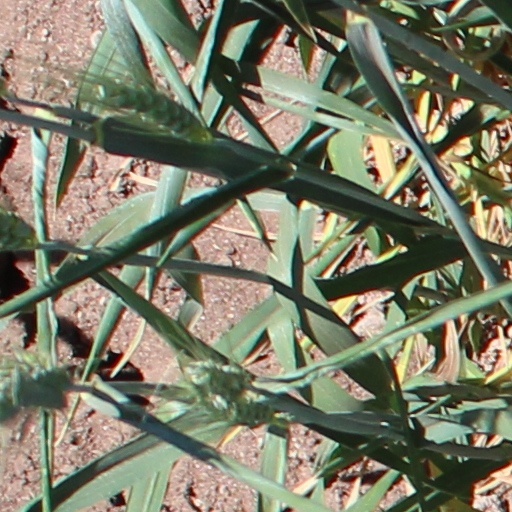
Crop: wheat